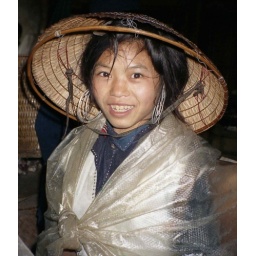
Pretty Hmong girl in plastic with broken conical hat; SaPa, Vietnam